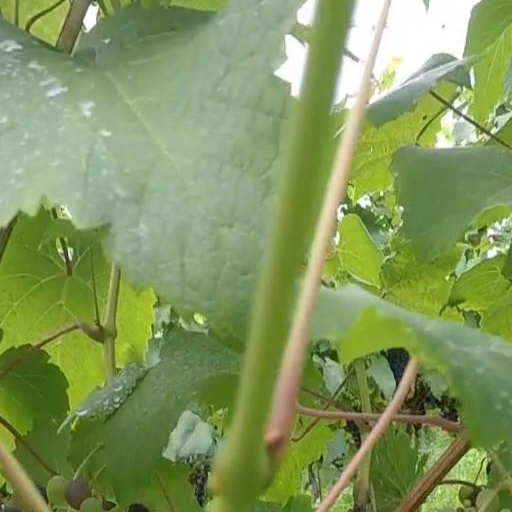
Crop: grape